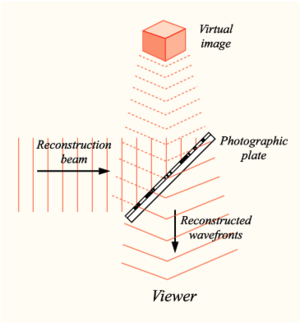
La théorie de l'ordre implicite est une conception spéculative relevant de la physique théorique et de la métaphysique, d'abord soutenue par le physicien américain David Bohm, puis reprise par différents chercheurs et auteurs tels que Basil Hiley, Karl Pribram, Paavo Pylkkänen ou, dans un cadre plus mystique, Michael Talbot et David Peat. D'après cette théorie, une réalité plus profonde sous-tend l’univers, et le monde que l’on perçoit avec nos sens n’est qu’une illusion, une sorte de fantôme ou de projection de cette cohérence cachée. La notion d’ordre implicite met l’accent sur la primauté de la structure et du processus par rapport aux objets individuels. Ces derniers sont interprétés comme de simples approximations d’un système dynamique sous-jacent. Les particules élémentaires et l'ensemble des objets n’auraient ainsi qu’un degré d’individualité limité.